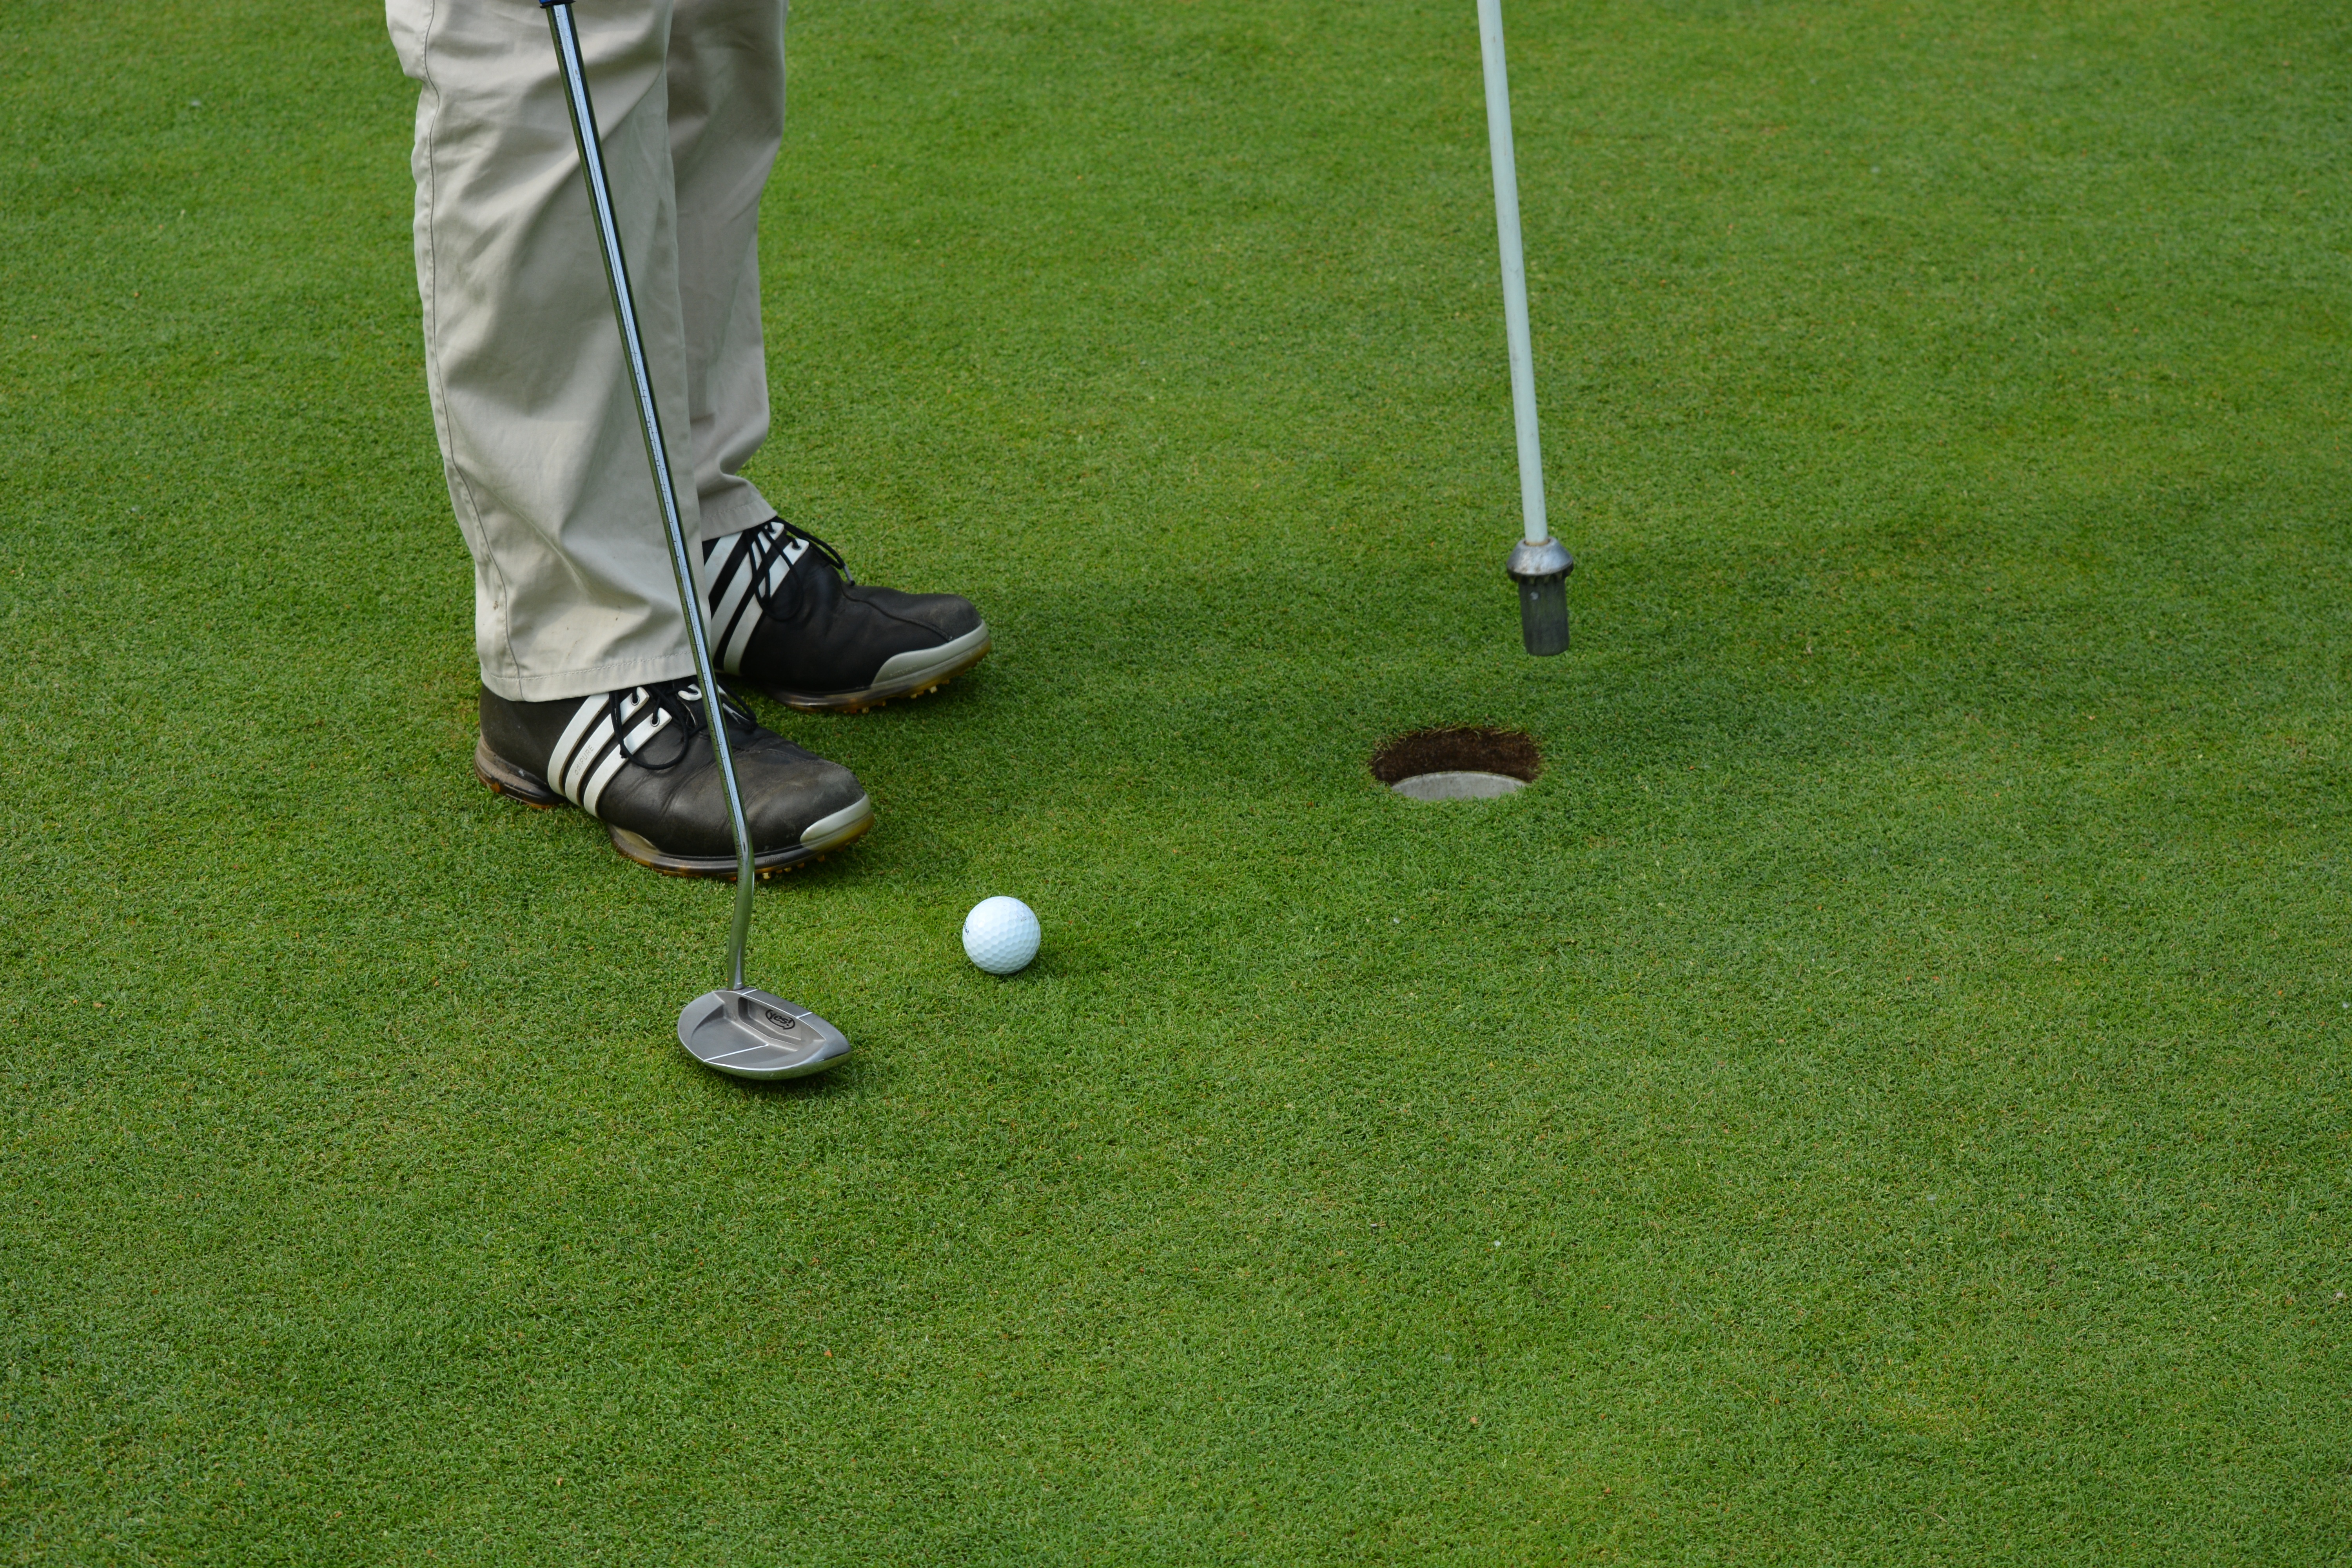
grass, structure, lawn, play, recreation, green, baseball field, golf, golf club, sports, ball, games, final, flooring, ball game, outdoor recreation, sport venue, individual sports, pitch and putt, lawn game, eingelocht